The Emperor's Club

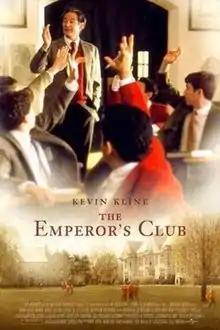
Theatrical release poster

The Emperor's Club is a 2002 American drama film directed by Michael Hoffman and starring Kevin Kline. Based on Ethan Canin's 1994 short story "The Palace Thief", the film follows a prep school teacher and his students at a fictional East Coast boys' prep school, St. Benedict's Academy.